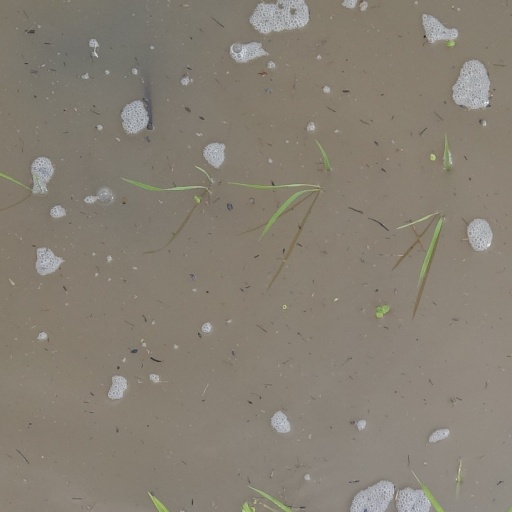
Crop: rice